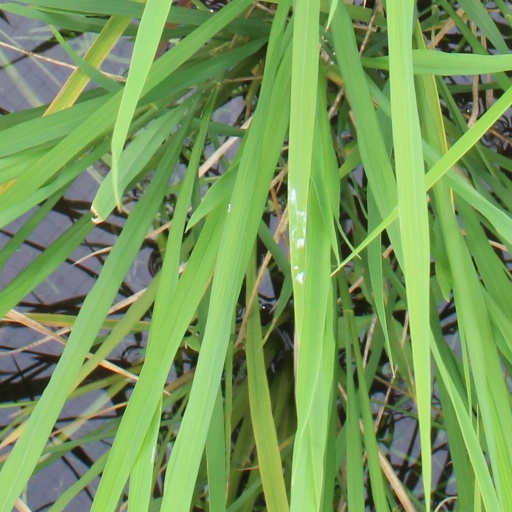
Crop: rice